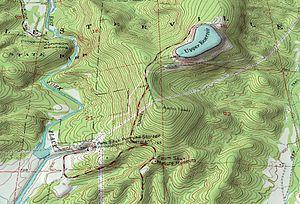
L'usine de production hydroélectrique par pompage et accumulation deTaum Sauk est située aux États-Unis, dans l'état du Missouri. L'usine est située dans les monts Ozarks, à proximité de la montagne Saint-François à environ 90 milles au sud de Saint-Louis, près de Lesterville, dans le comté de Reynolds. Ce complexe de production d'électricité est exploité par le groupe Ameren Missouri.